Lydiard Park Academy

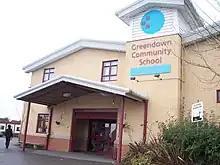
The school entrance in 2010

Lydiard Park Academy teaches a range of GCSEs, BTECs, Cambridge National and Cambridge Technical Level 3 qualifications including: